Kidangoor Subramanya Swami Temple

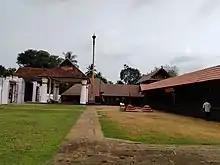

Kidangoor Subramanya Swami Temple is an ancient Hindu temple located in Kidangoor near Ayarkkunnam in Kottayam district in the Indian state of Kerala. It is one of the renowned Subramanya temples in Kerala which is estimated to be at least 1500 years old.